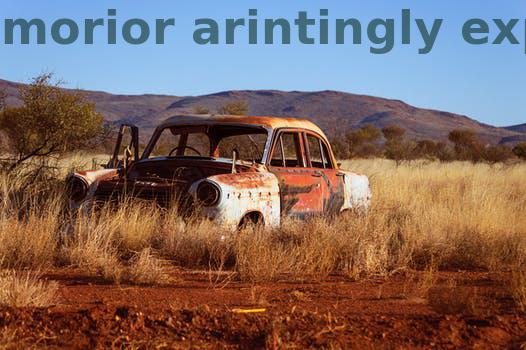
Label: Watermark